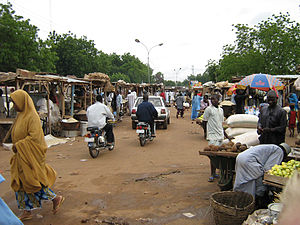
Sokoto (delstat)
Marked i Sokoto 2006
Sokoto er en delstat i den nordvestlige del af Nigeria, med grænse til Niger mod nord. Kebbi brød ud i 1991 og Zamfara i 1996, og dannede deres egne delstater.